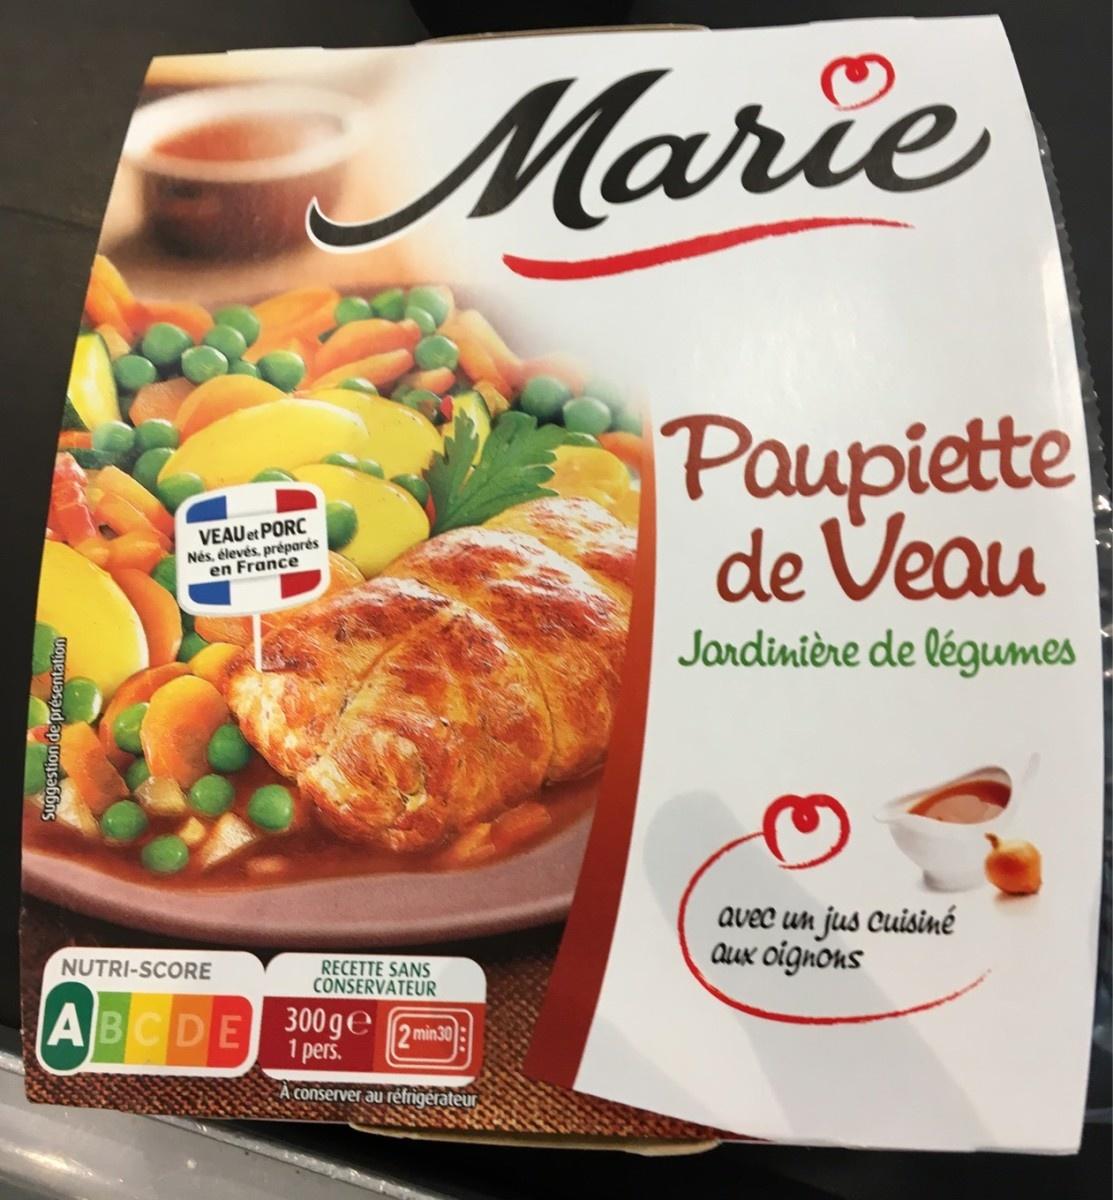
Nutri-Score label: nutriscore-a